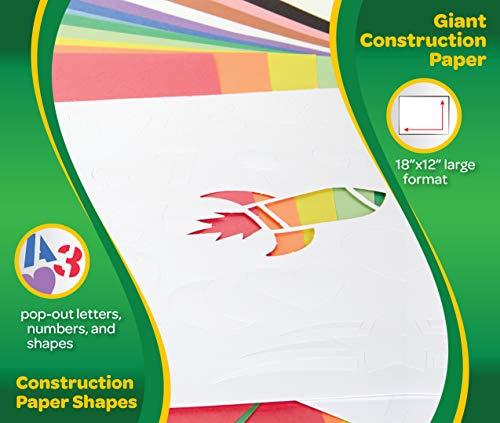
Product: Crayola Bulk Construction Paper Set, Back To School Supplies, Shapes & Stencils, 144 Construction Paper Sheets
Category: Arts, Crafts & Sewing | Crafting | Paper & Paper Crafts | Paper | Decorative Paper
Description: Large construction paper: The large size of 18” x 12” or 45cm x 30cm gives kids the extra room They crave to create Includes a stencil sheet with letters, numbers, and Shapes.
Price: $16.85
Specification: ProductDimensions:13.8x20.4x2.4inches|ItemWeight:3.4pounds|ShippingWeight:3.4pounds(Viewshippingratesandpolicies)|DomesticShipping:ItemcanbeshippedwithinU.S.|InternationalShipping:ThisitemcanbeshippedtoselectcountriesoutsideoftheU.S.LearnMore|ASIN:B07D2W5QNN|Itemmodelnumber:99-0553|Manufacturerrecommendedage:3yearsandup